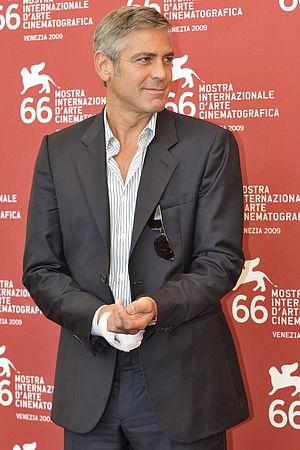
Les Chèvres du Pentagone, ou Les Hommes qui regardent les chèvres au Québec, est une comédie américano-britannique de Grant Heslov sortie en 2009, adapté du livre du même nom écrit par Jon Ronson.